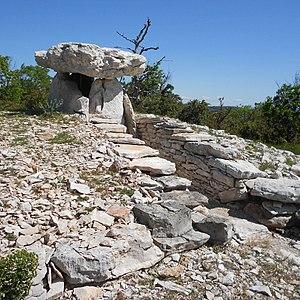
Dolmen de la Prunarède sur le domaine de la Prunarède
La famille de Benoist de La Prunarède est une famille de la noblesse française subsistante.